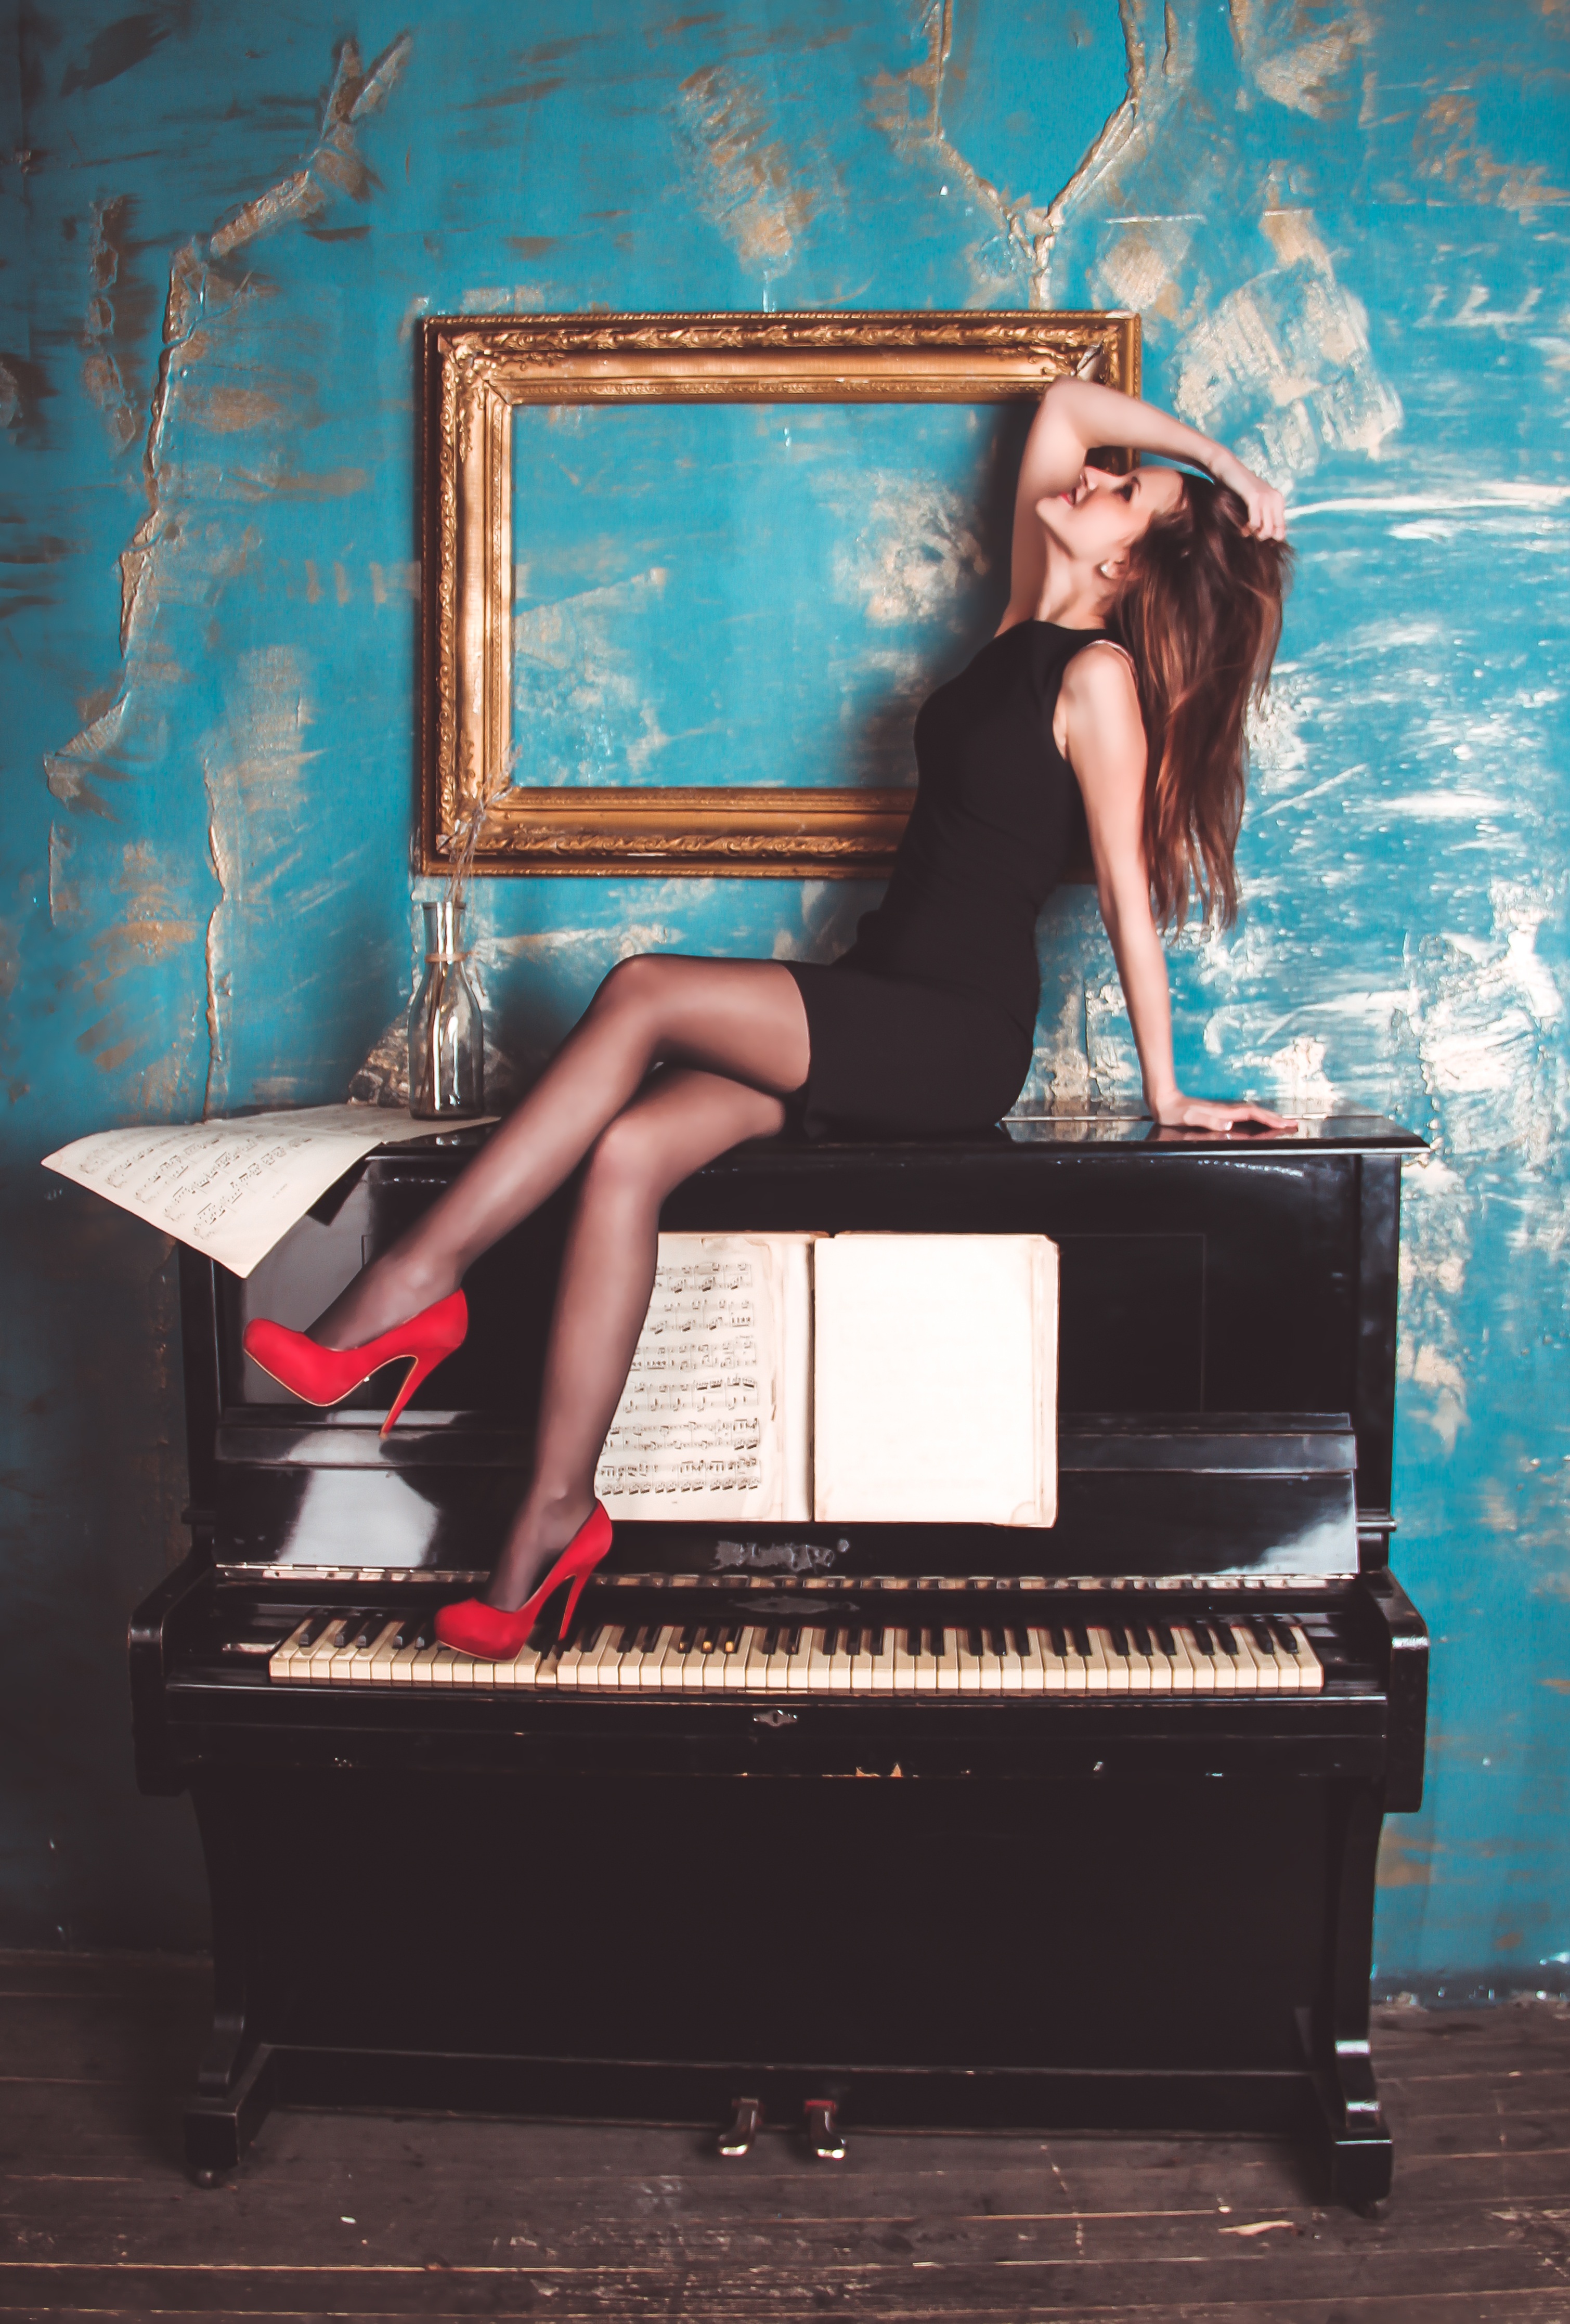
girl, piano, shoes, picture, photograph, image, grand piano, string instrument